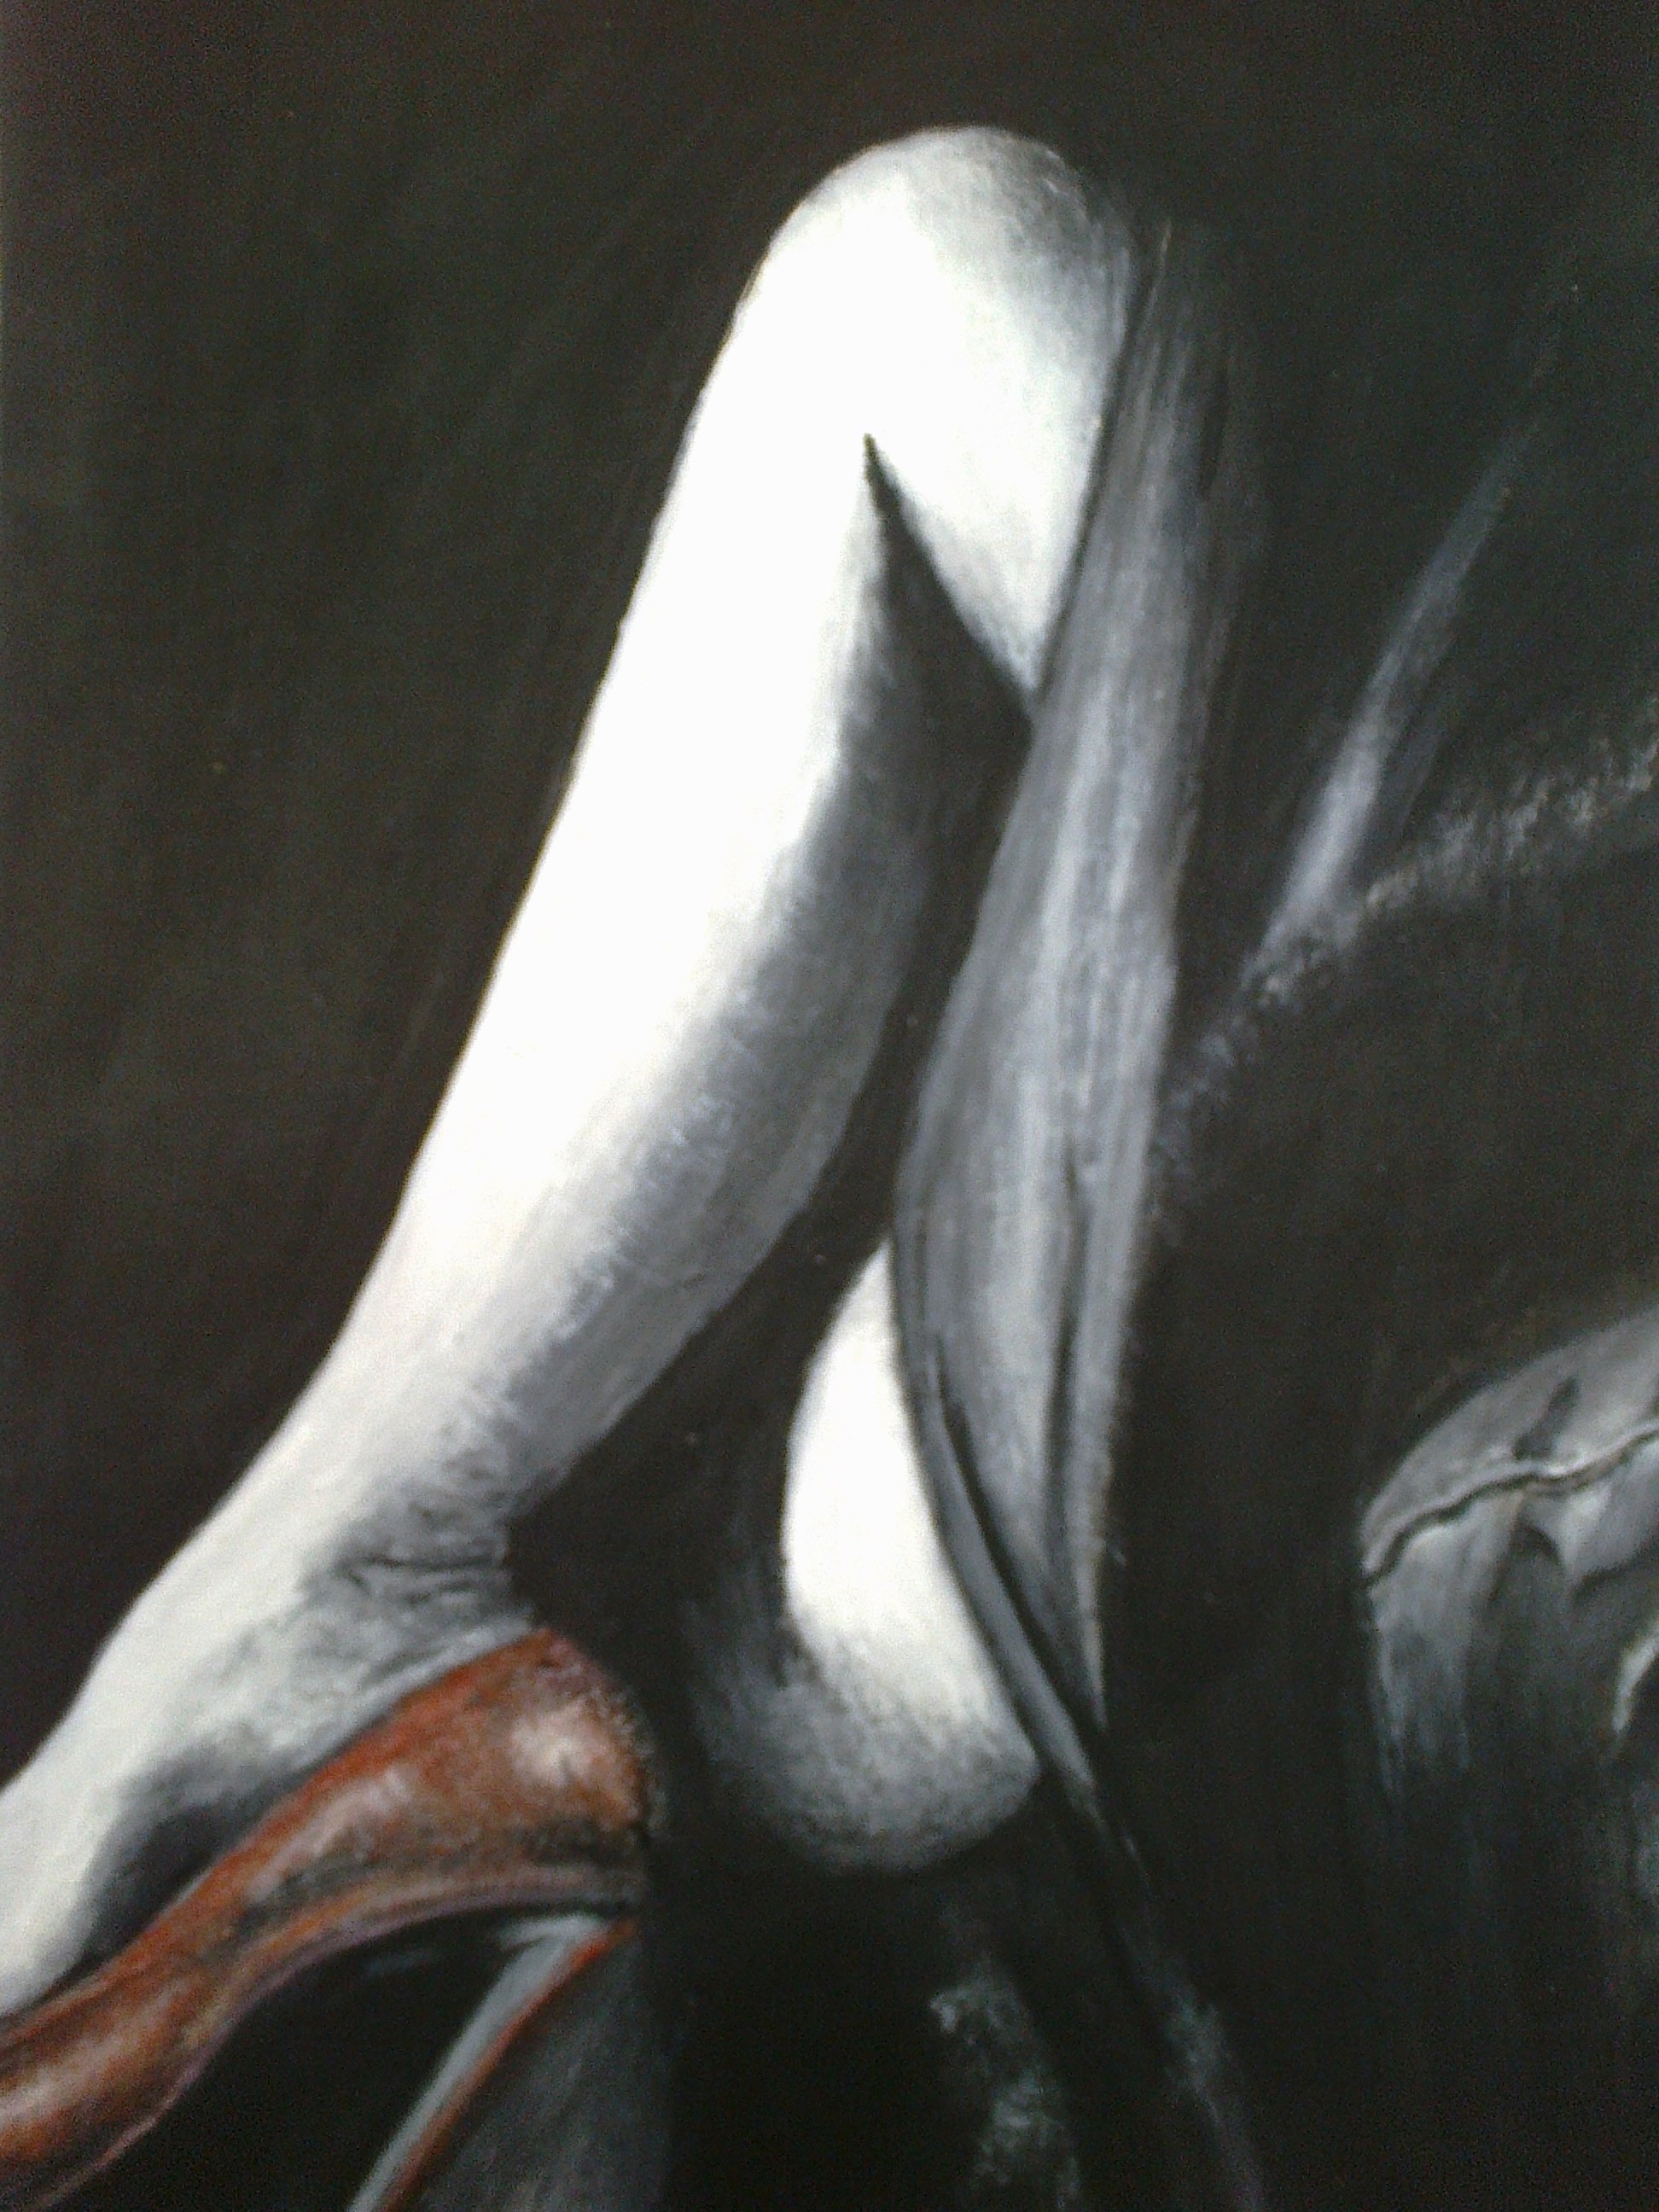
monument, statue, horn, paper, material, close up, sculpture, art, picture, acrylic, black background, leg women, the red shoe